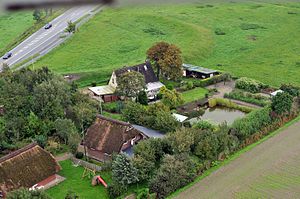
Oesterdeichstrich
Luftfoto fra Oesterdeichstrich
Oesterdeichstrich er en landsby og kommune i det nordlige Tyskland, beliggende i Amt Büsum-Wesselburen under Kreis Dithmarschen. Kreis Dithmarschen ligger i den sydvestlige del af delstaten Slesvig-Holsten.